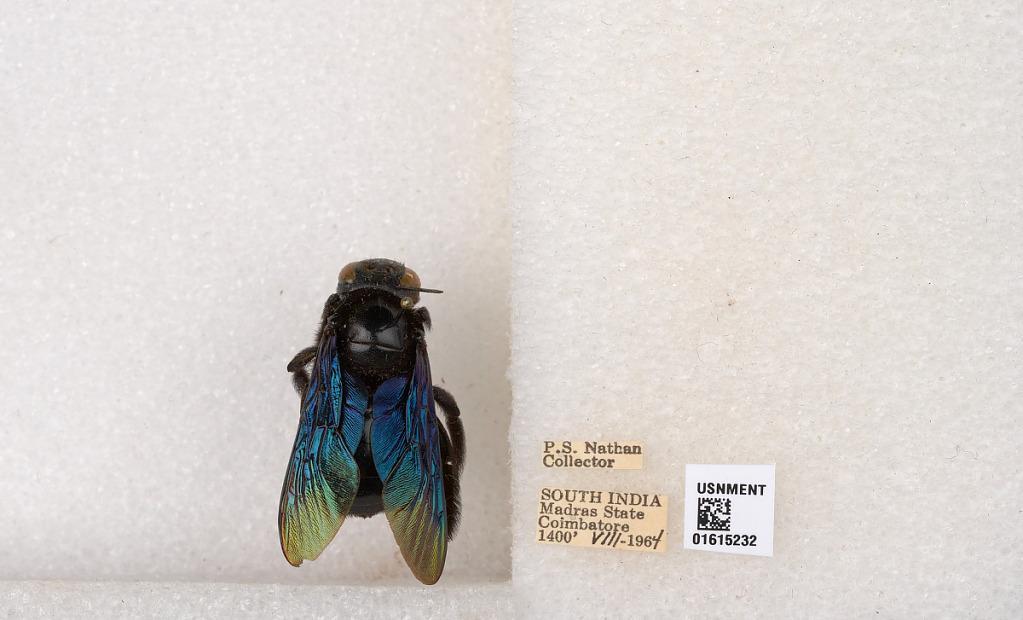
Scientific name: Xylocopa (Biluna) auripennis auripennis Lepeletier
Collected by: P. Nathan
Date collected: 1964-8-1
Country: India
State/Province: Tamil Nadu
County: Coimbatore
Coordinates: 10.9955, 76.9034